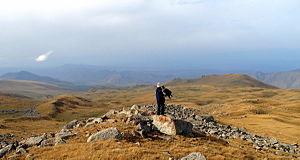
La steppe eurasienne ou steppe eurasiatique est en biogéographie une formation végétale correspondant au biome des prairies, savanes et brousses tempérées en Eurasie centrale. Il s'agit d'immenses étendues d'herbes presque dépourvues d'arbres. La steppe est l'équivalent biogéographique en Eurasie de la prairie d'Amérique du Nord.